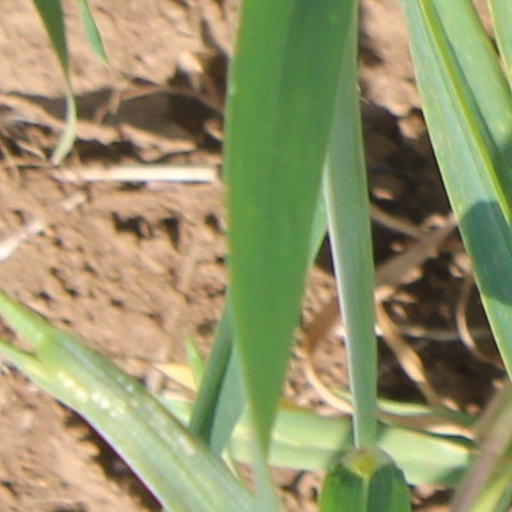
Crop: wheat